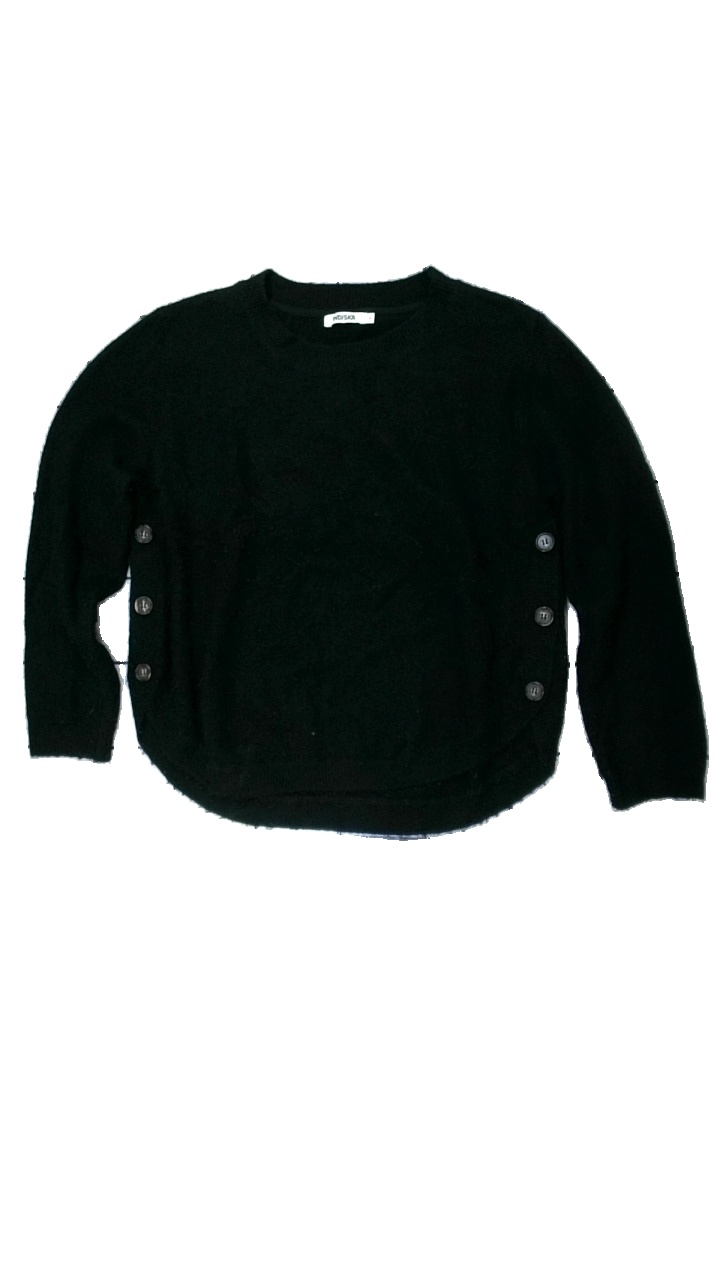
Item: Sweater (Ladies)
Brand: Indiska
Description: svart långärmad tjocktröja, mycket nopprig
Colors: Black
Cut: Regular
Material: ?
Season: All
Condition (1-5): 1
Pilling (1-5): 1
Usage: Export
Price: <50